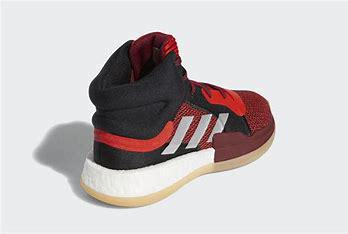
Brand: Adidas
Model: Marquee Boost